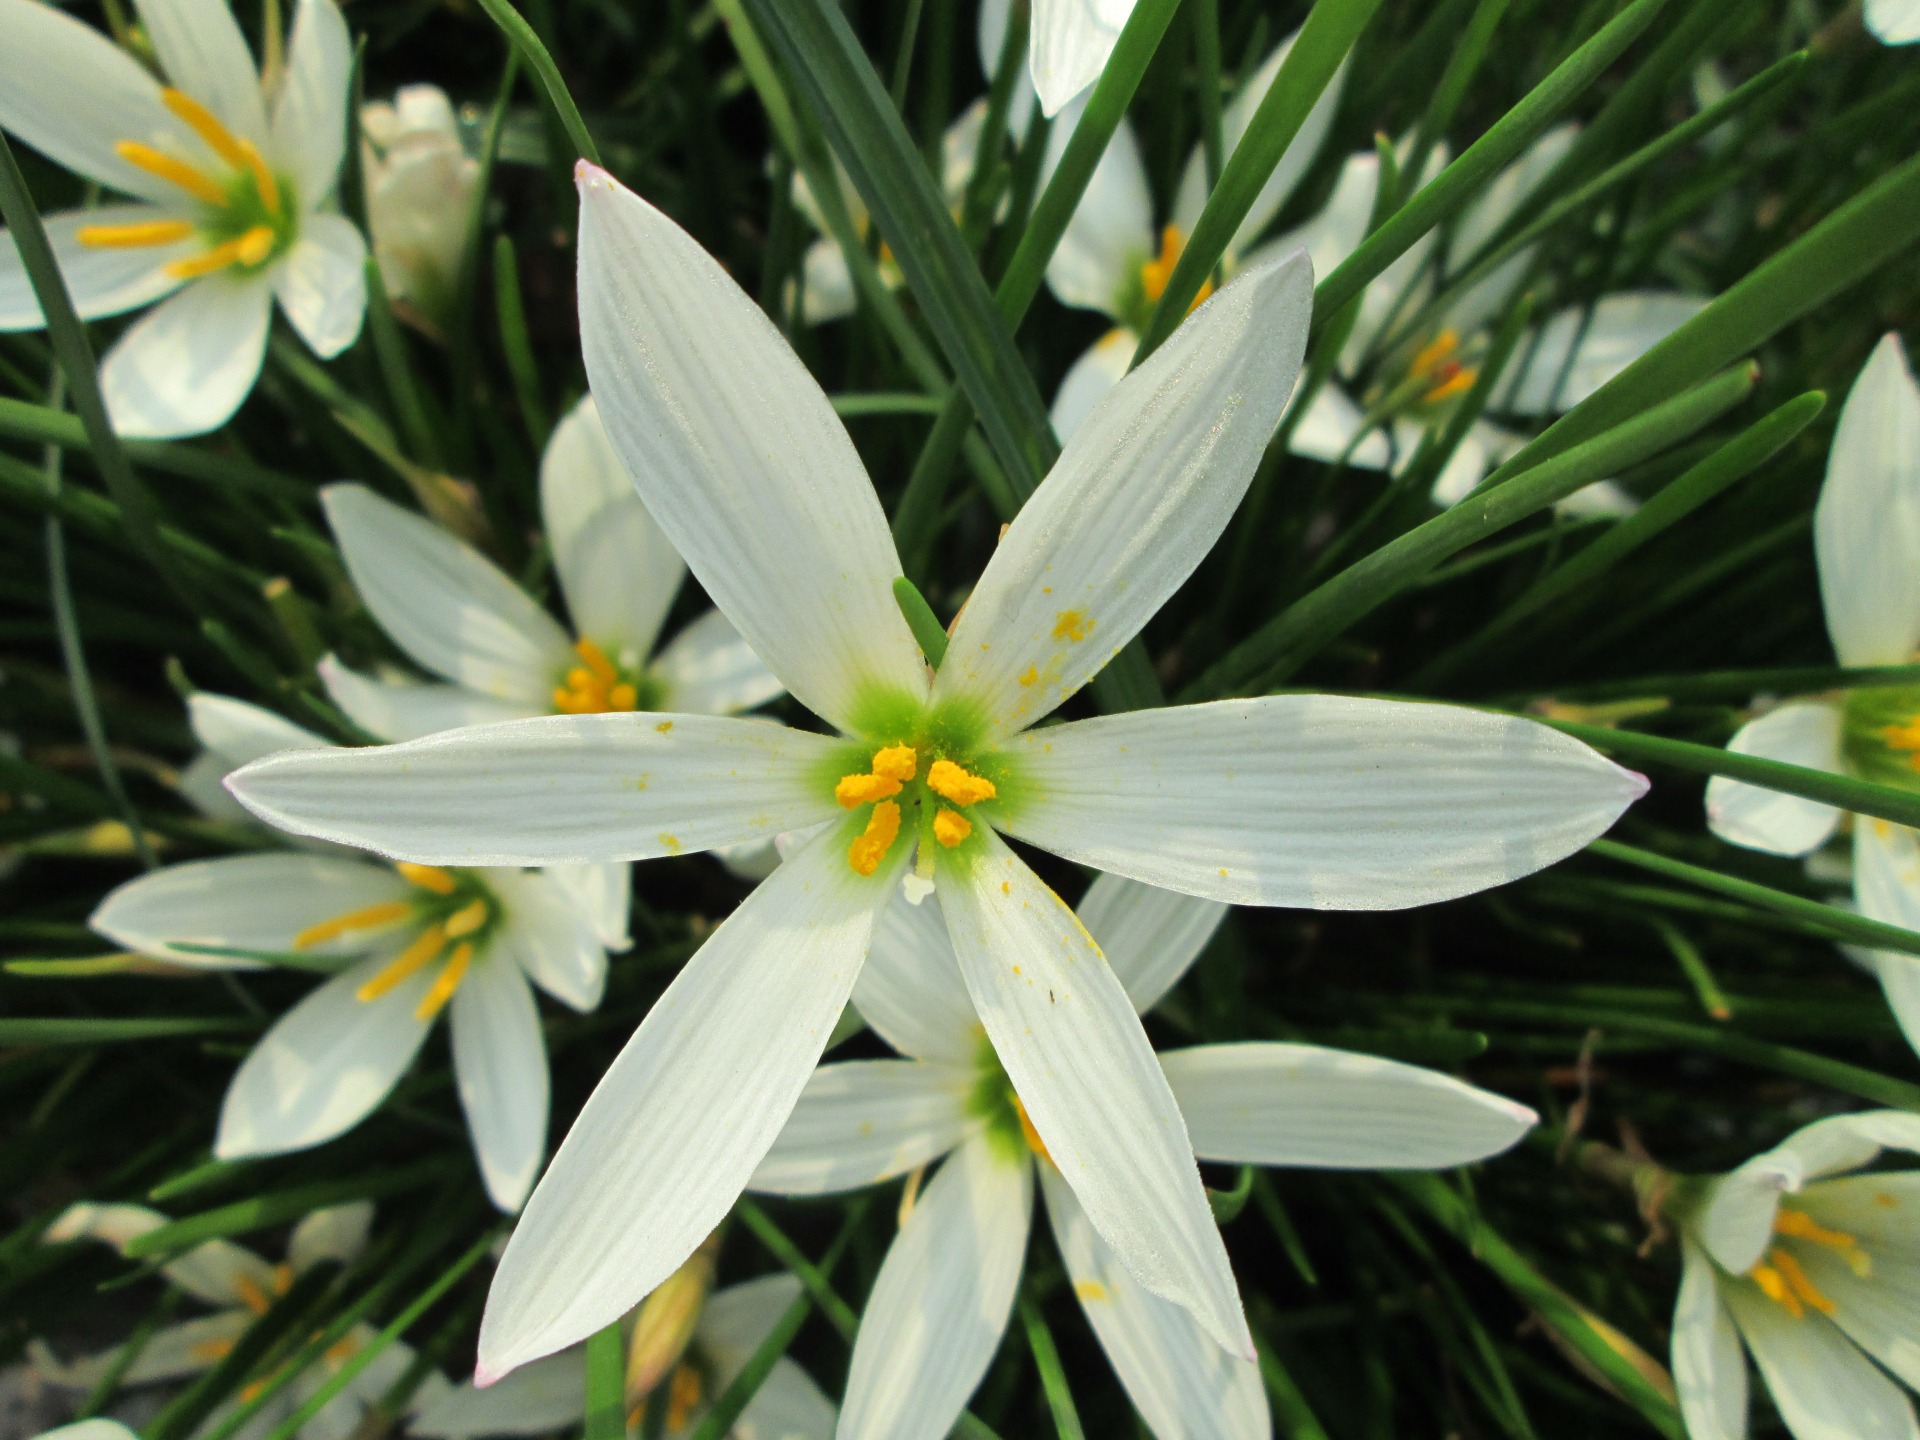
plant, white, flower, park, botany, garden, flora, narcissus, lily, crocus, snowdrop, flowering plant, land plant, fawn lily